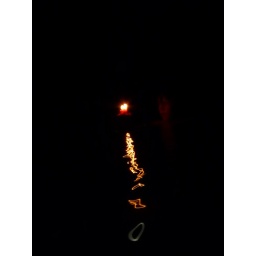
DK in the water with candle